White genocide conspiracy theory

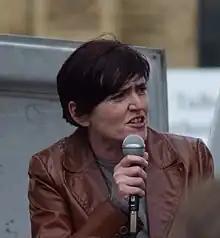
Anne Marie Waters

The manifesto of far-right terrorist Anders Behring Breivik, entitled "2083: A European Declaration of Independence", devotes an entire section to an alleged "genocide" against Afrikaners. It also contains several other references to alleged persecution of whites in South Africa and the attacks on white farmers. Mike Cernovich, an American alt-right commentator, has previously stated that "white genocide in South Africa is real". The survivalist group the Suidlanders has claimed credit for internationally publicizing the risks of a race war and ethnic cleansing against whites.